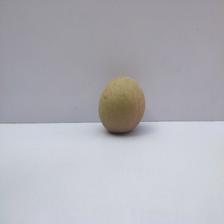
Size: Small